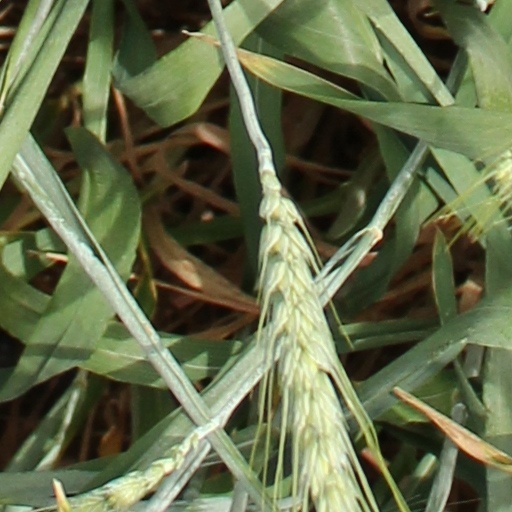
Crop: wheat